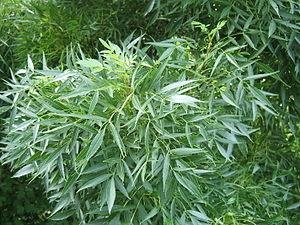
L'Angoustrine ou Riu Rahur est une rivière du sud de la France, dans le département des Pyrénées-Orientales, en région Occitanie, dans l'ancienne région du Languedoc-Roussillon, et un affluent du Sègre, donc un sous-affluent de l'Èbre.
Le Frêne à feuilles étroites, Frêne du Midi ou Frêne oxyphylle est un arbre de la famille des Oléacées.